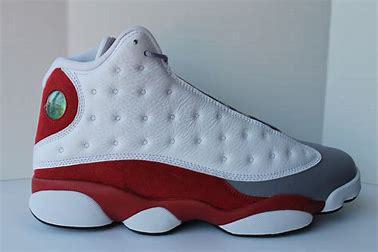
Brand: Jordan
Model: 13 Retro